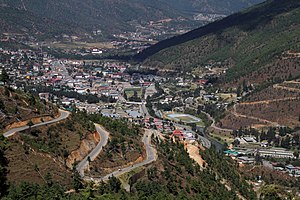
Thimphu
Udsigt over Thimphu
Thimphu er hovedstaden i det asiatiske land Bhutan, og er med sine 104.000indbyggere også landets største by.